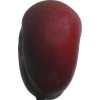
Label: nectarine_flat